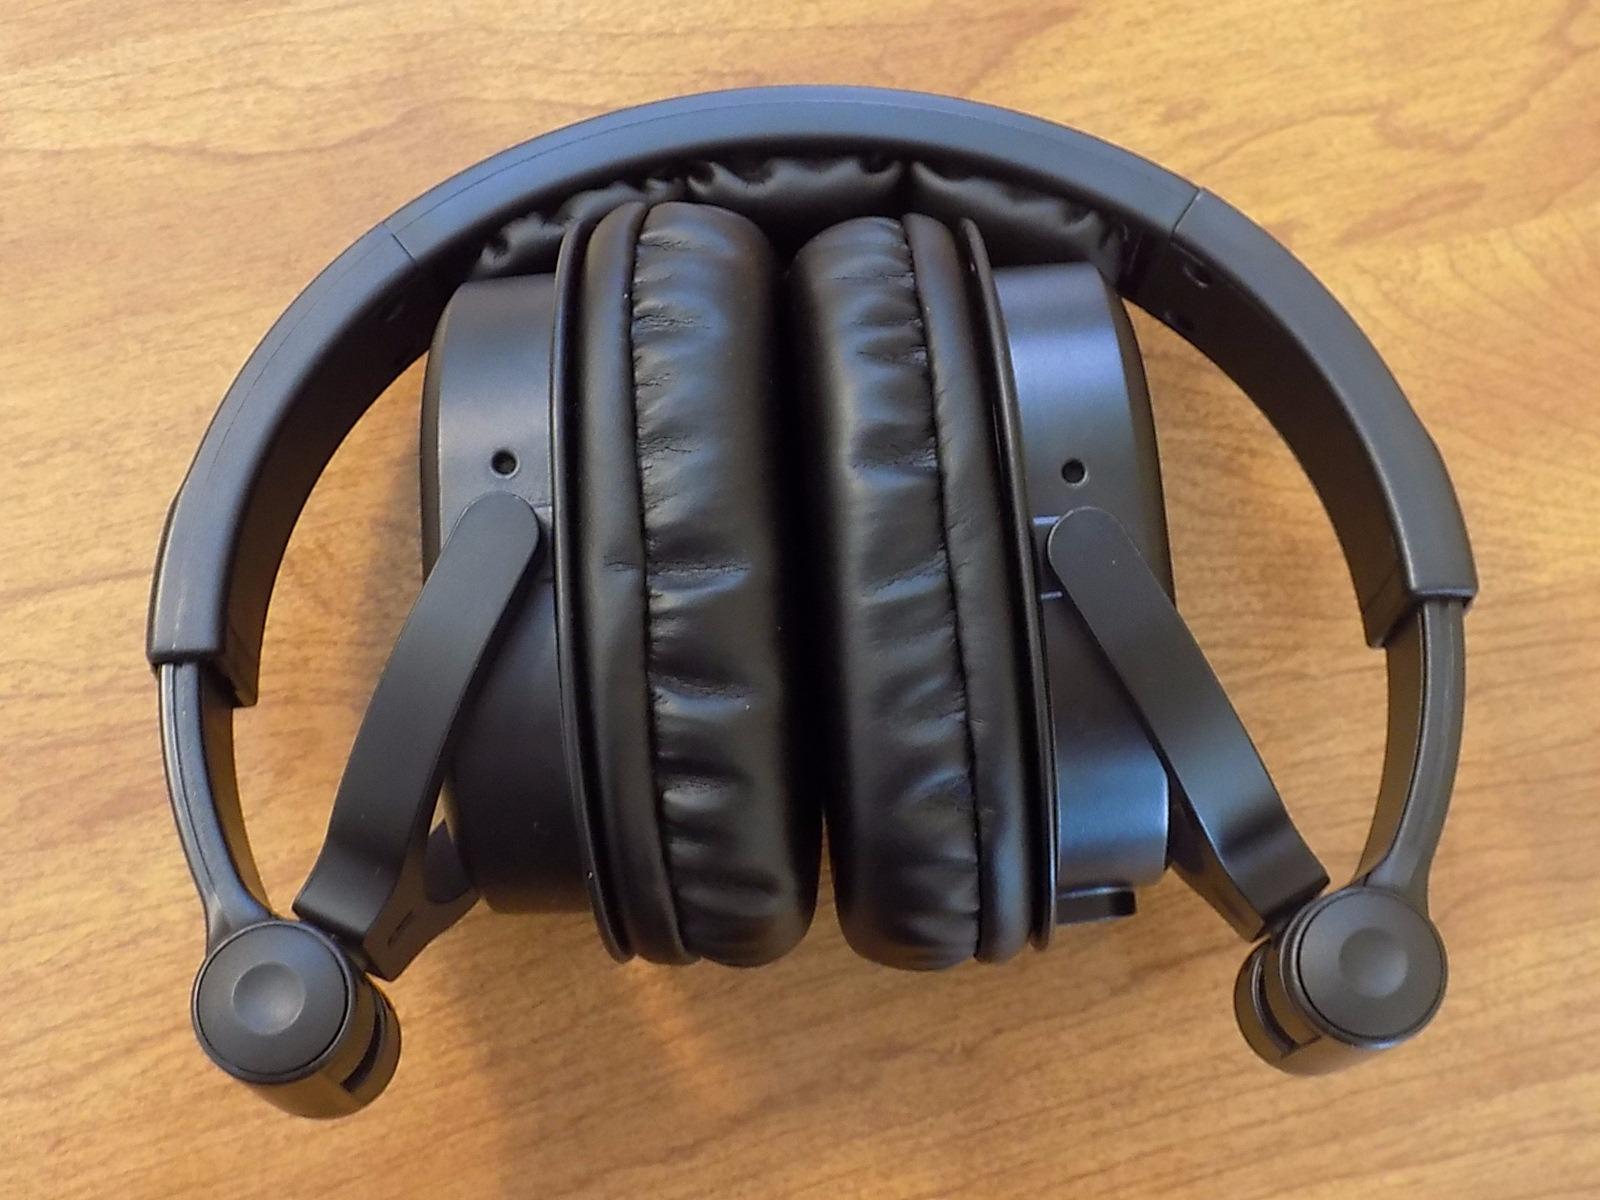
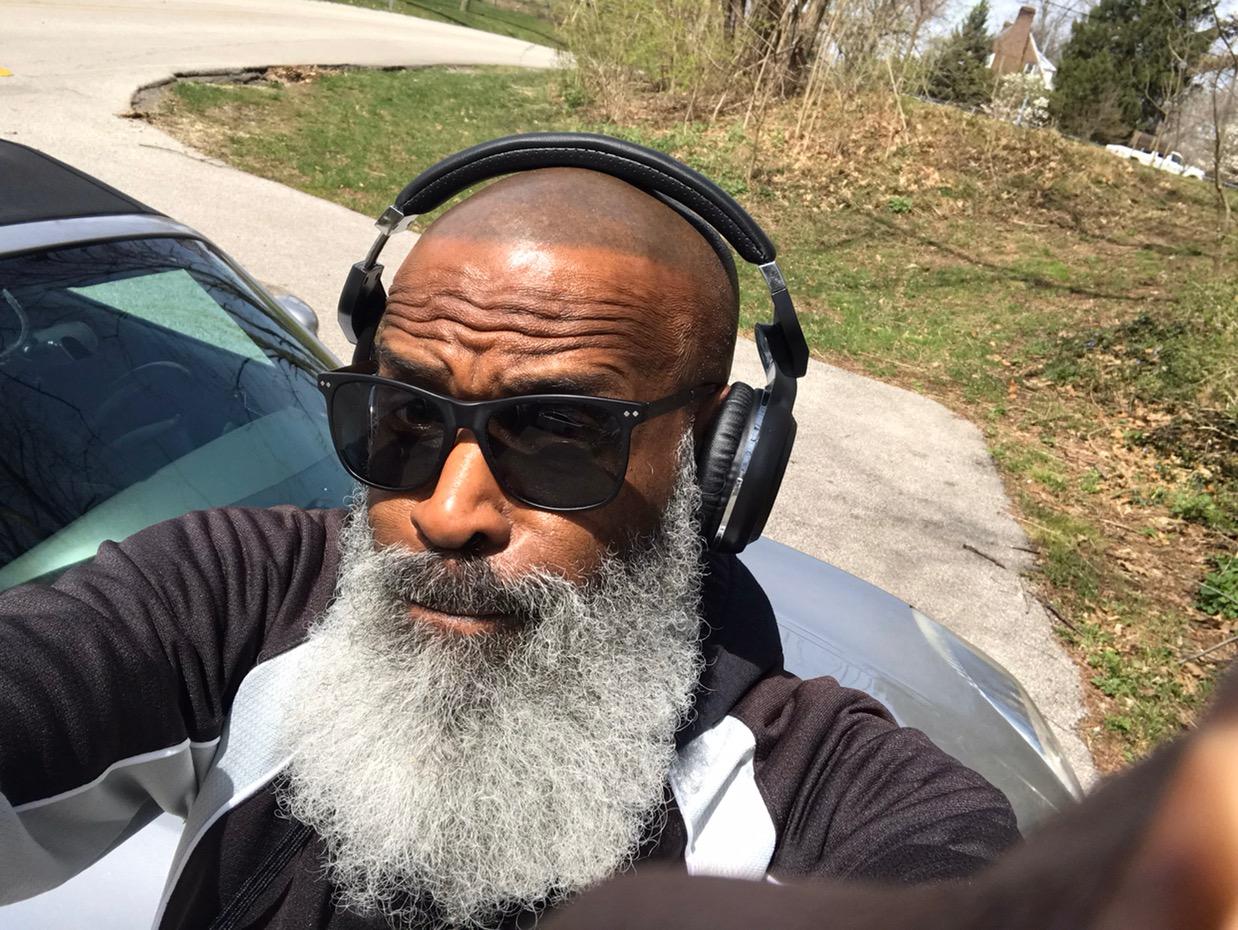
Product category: headphones
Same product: no